Gil Cuadros

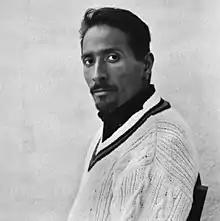

Gil Cuadros (July 22, 1962 – August 29, 1996) was an American gay poet, essayist, and ceramist known for his writing on the impact of AIDS.